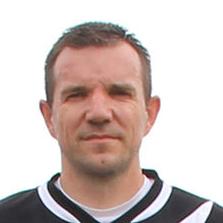
Age: 36